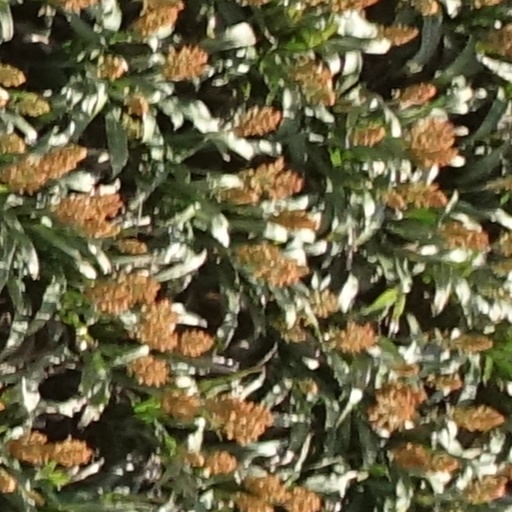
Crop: sorghum